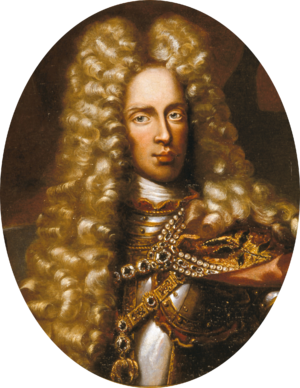
Joseph de Habsbourg, né à Vienne le 26 juillet 1678 et mort dans la même ville le 17 avril 1711, fut élu roi des Romains le 24 janvier 1690, puis couronné empereur des Romains sous le nom de Joseph Iᵉʳ, roi de Hongrie en 1687, roi de Bohême, roi de Croatie et archiduc d'Autriche en 1705. Il était le fils de l'empereur Léopold Iᵉʳ et d'Éléonore de Neubourg.
Wilhelmine-Amélie de Brunswick-Lünebourg, fut impératrice du Saint-Empire, reine de Germanie, de Bohême et de Hongrie et archiduchesse d'Autriche par son mariage avec Joseph Iᵉʳ du Saint-Empire. Elle est la fille de Jean-Frédéric, duc de Brunswick-Lunebourg-Calenberg, et de Bénédicte-Henriette, comtesse palatine de Bavière-Simmern.